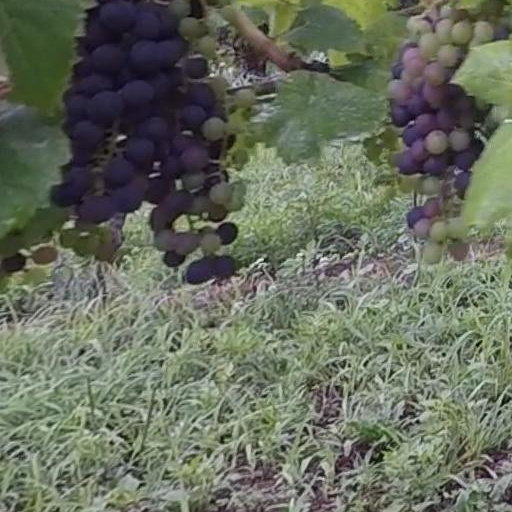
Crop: grape